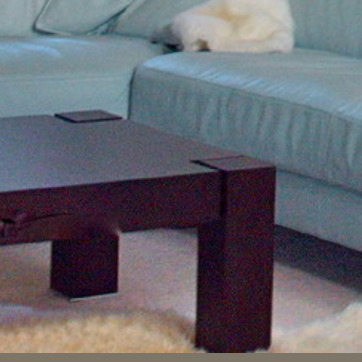
Material: wood